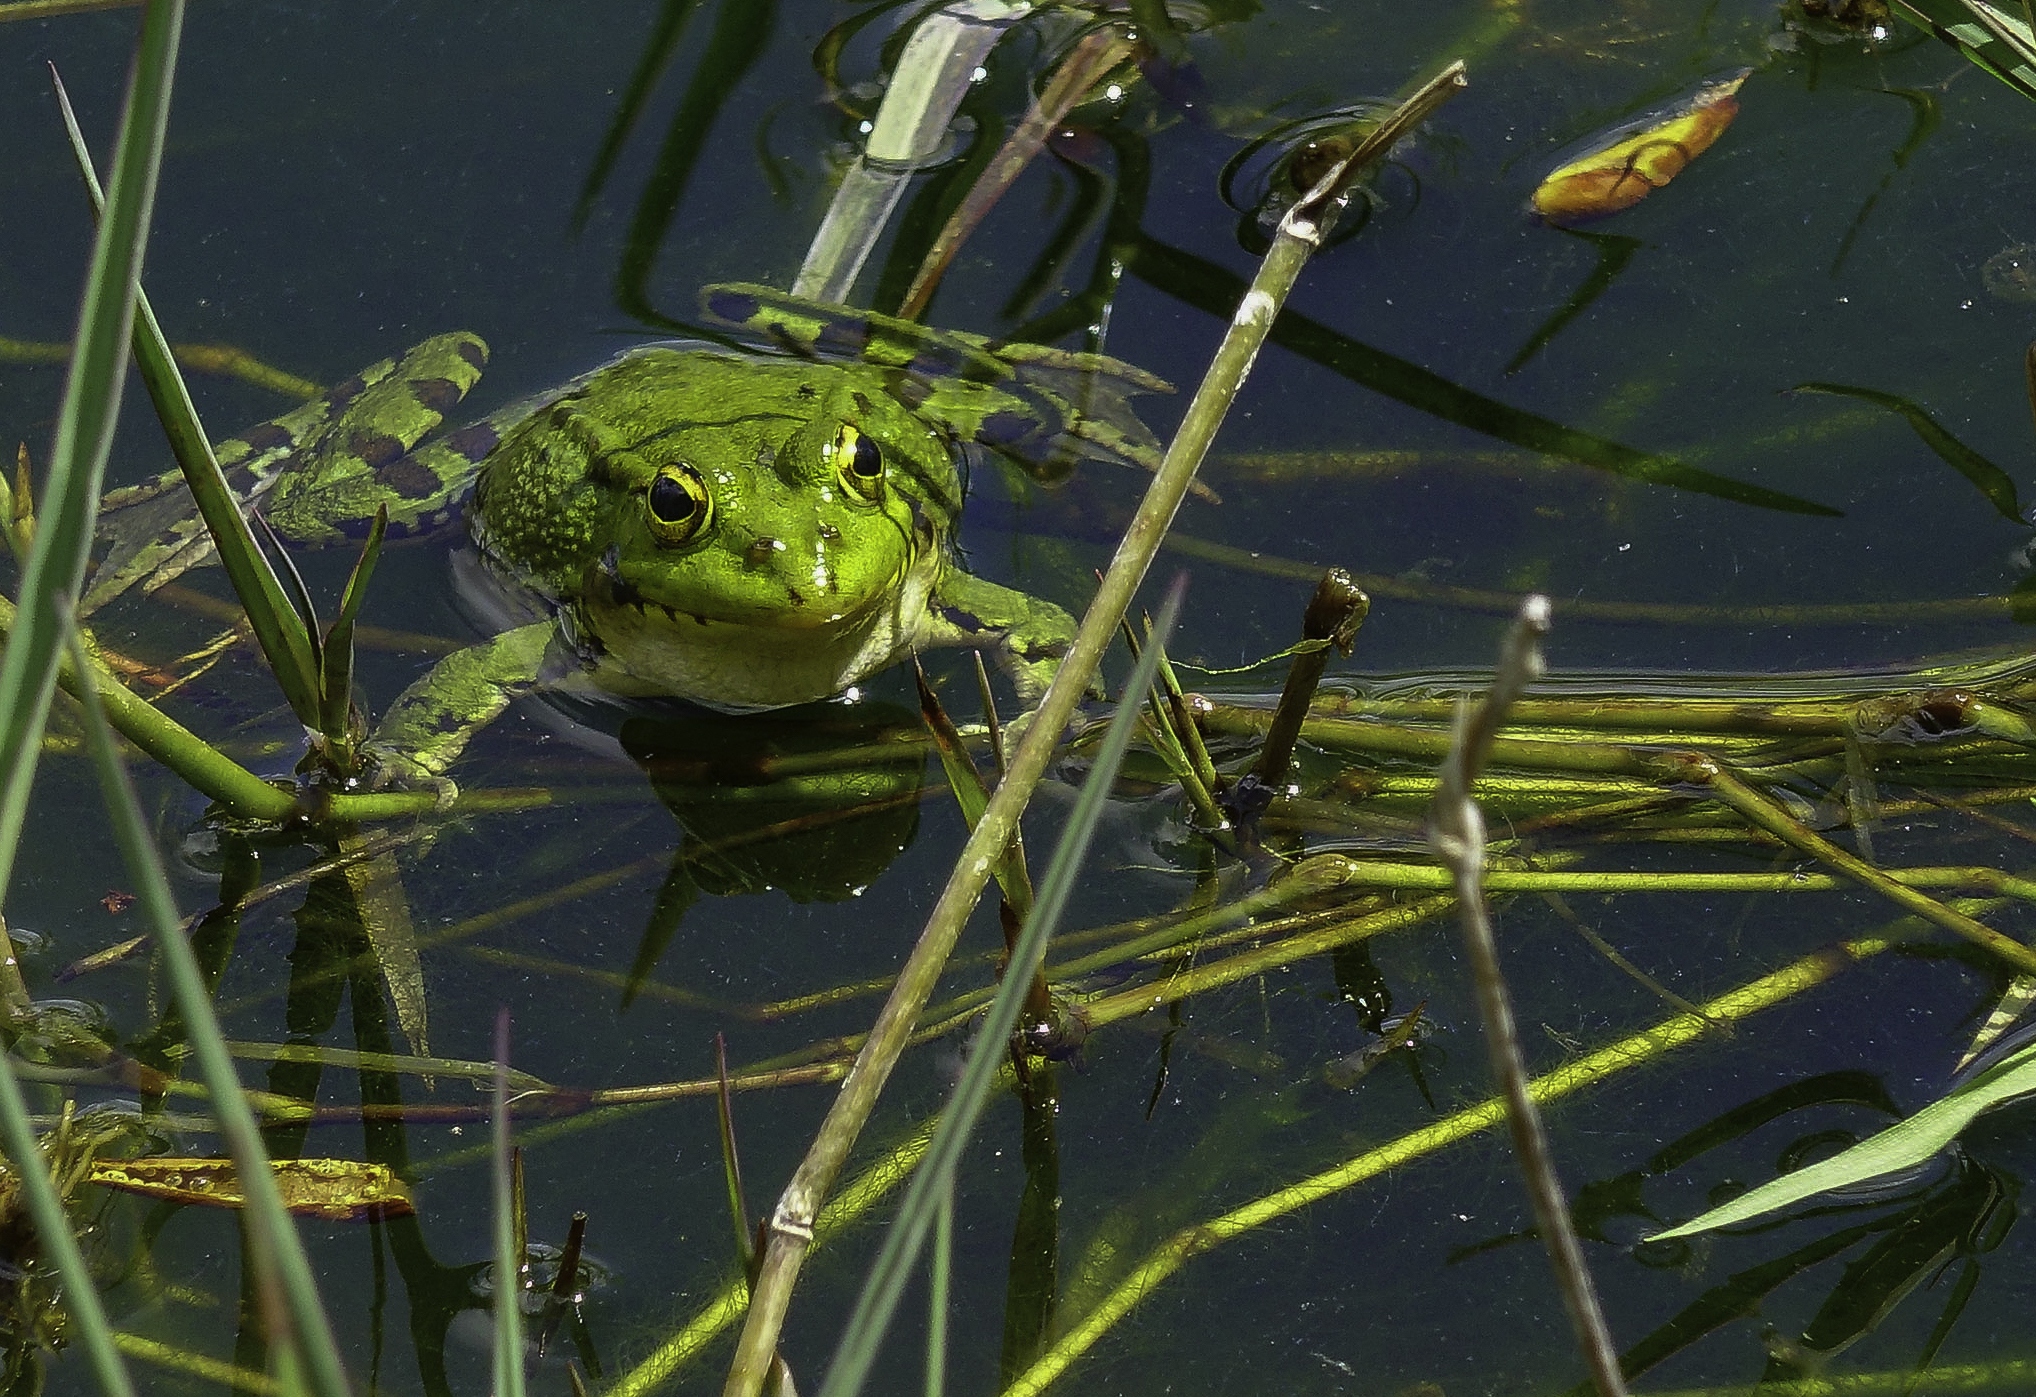
nature, wildlife, green, macro, biology, frog, amphibian, fauna, animals, vertebrate, naturaleza, rana, ggl1, gaby1, xovesphoto, animales, sonyrx10, rx10, bullfrog, ranidae